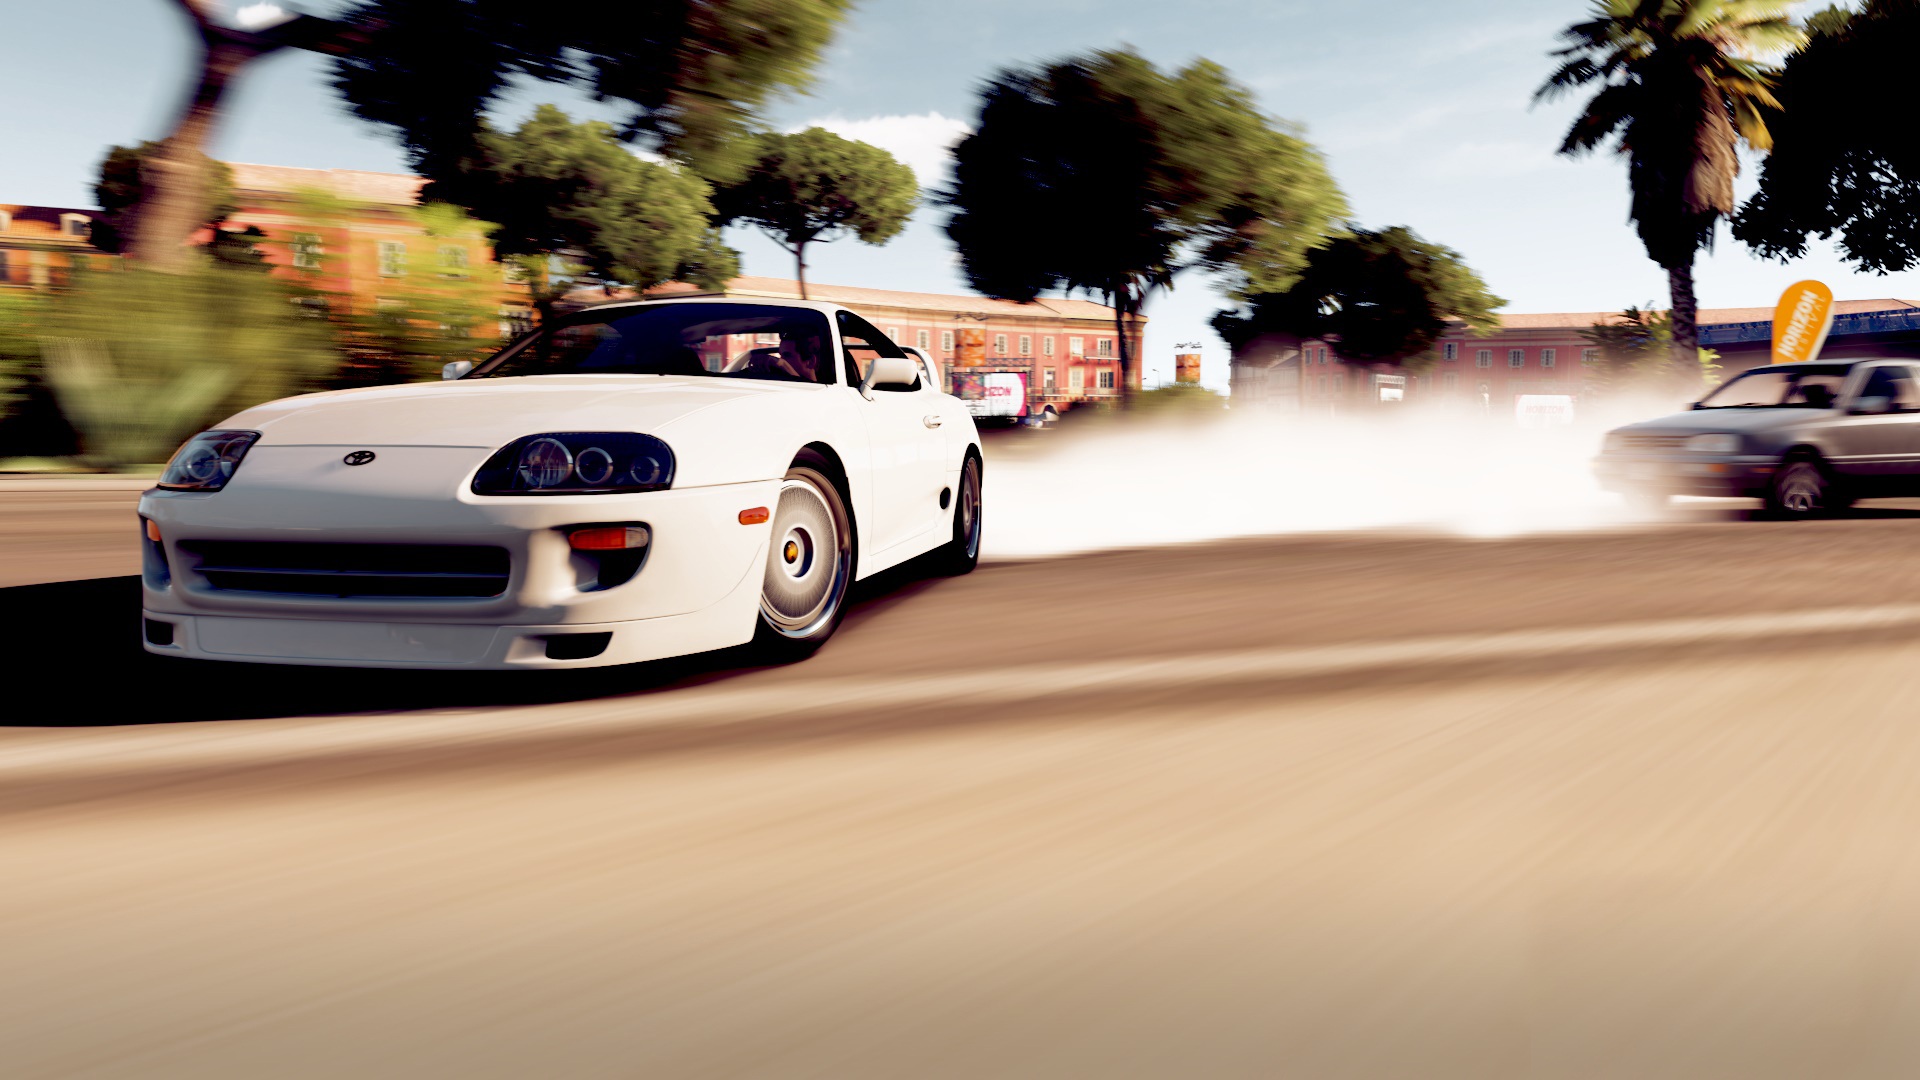
car, wheel, game, video game, smoke, vehicle, business, sports car, above, supercar, racing, wallpaper, toyota, drift, land vehicle, auto racing, motor sports, supra, forza, automobile make, automotive design